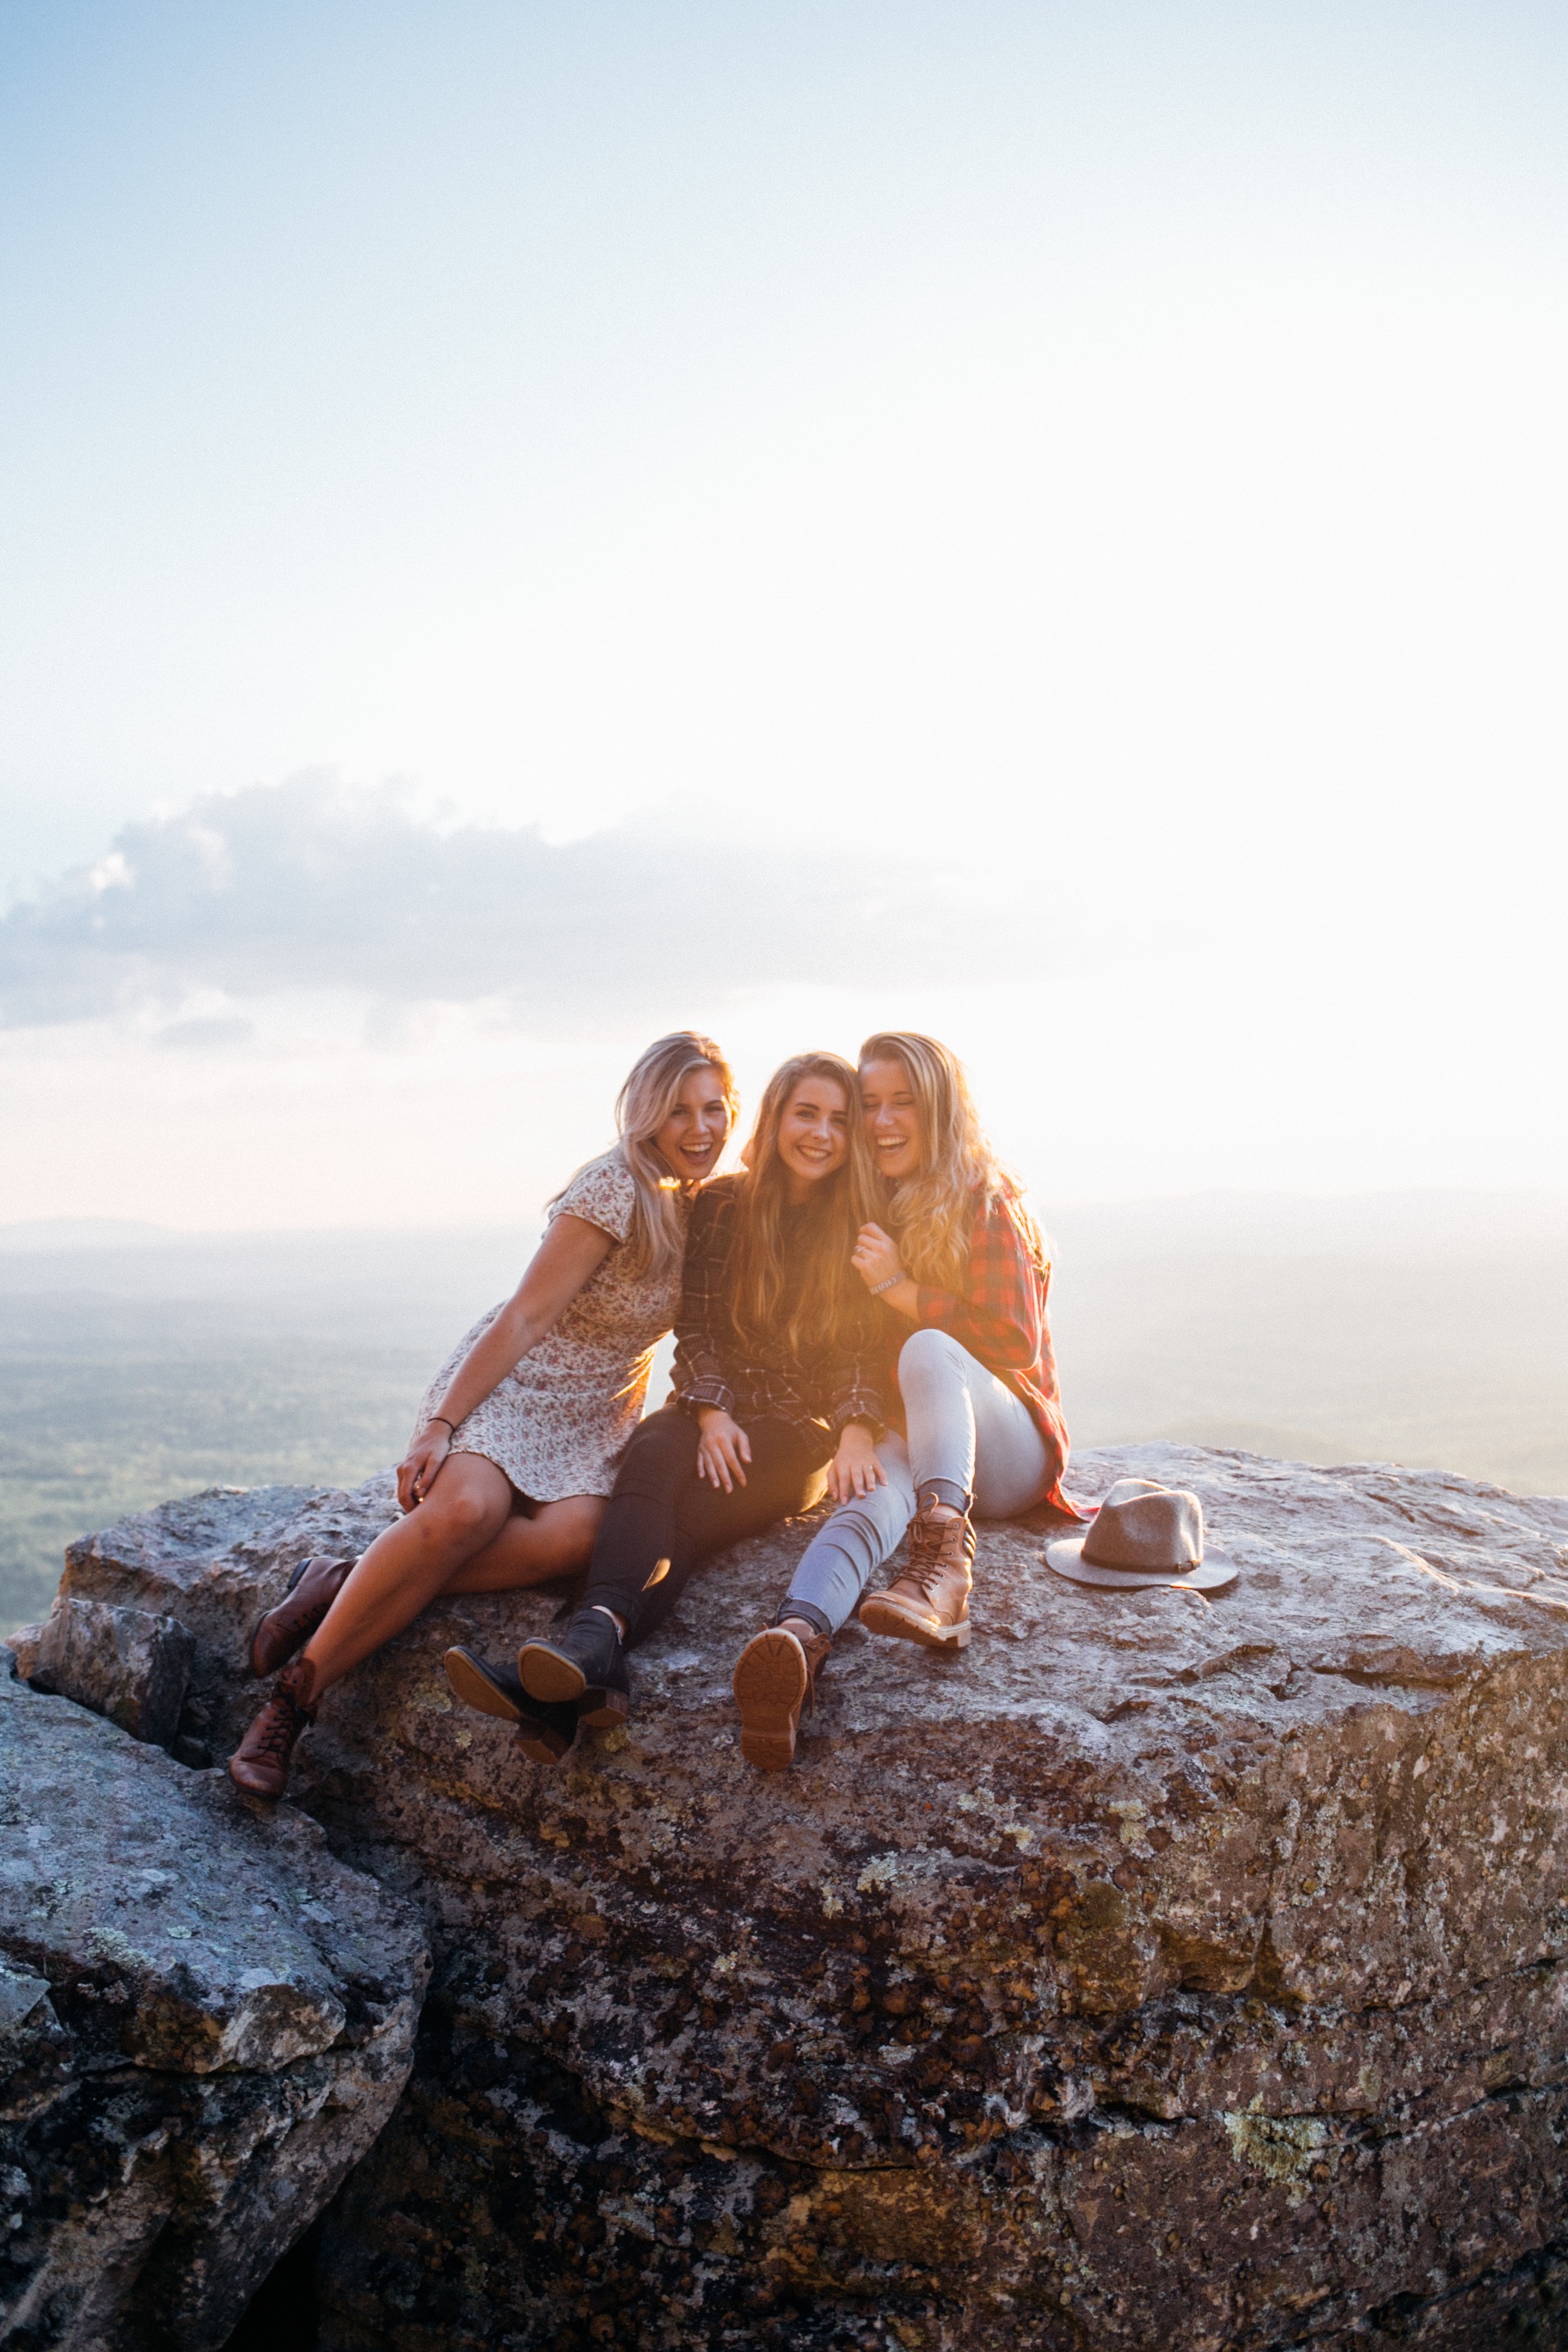
sea, rock, photography, sunlight, vacation, romance, photograph, photo shoot, human positions